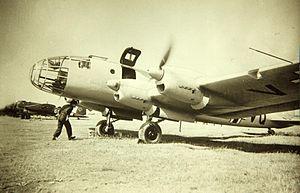
Le Heinkel He 116 est un avion de transport allemand de la Seconde Guerre mondiale.